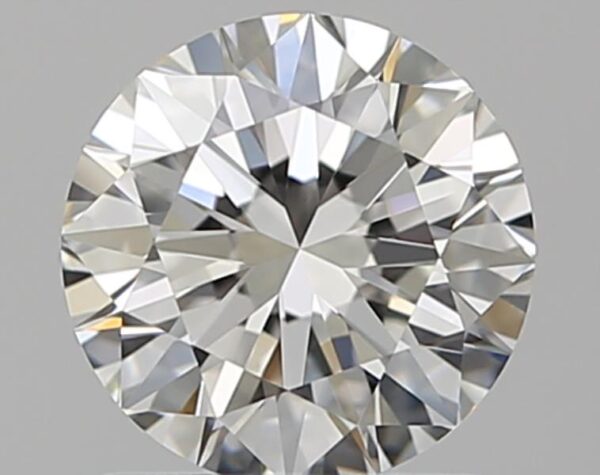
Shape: round
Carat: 1
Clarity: VVS1
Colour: I
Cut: EX
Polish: EX
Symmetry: EX
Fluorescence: F
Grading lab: GIA
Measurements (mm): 6.32 x 6.37 x 3.96